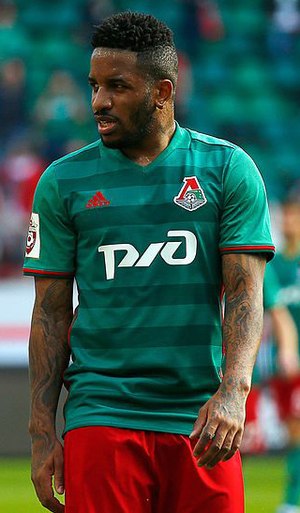
Jefferson Farfán
Jefferson Agustín Farfán Guadalupe, er en peruviansk fodboldspiller. Han spiller for Lokomotiv Moskva i Rusland.